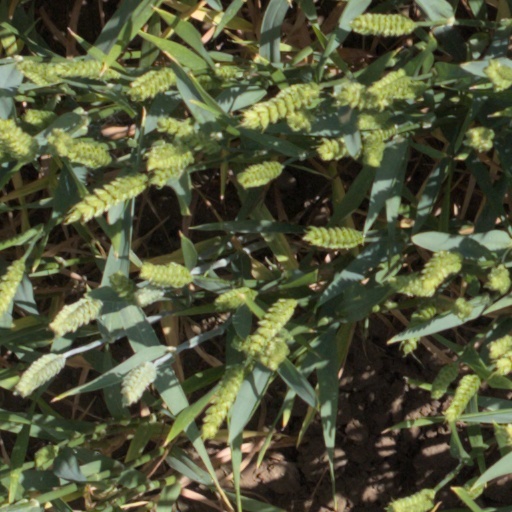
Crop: wheat